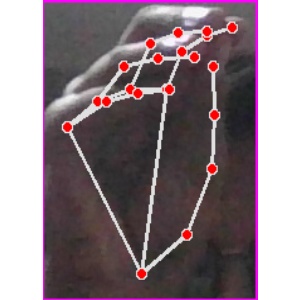
अक्षर: ङ